Clemson University

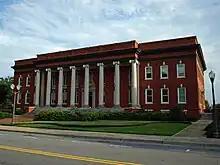
Sikes Hall is the principal administration building of Clemson.

For 2025, "U.S. News & World Report" ranked Clemson as tied for the 80th best national university in the U.S. overall and tied for the 39th top public school.